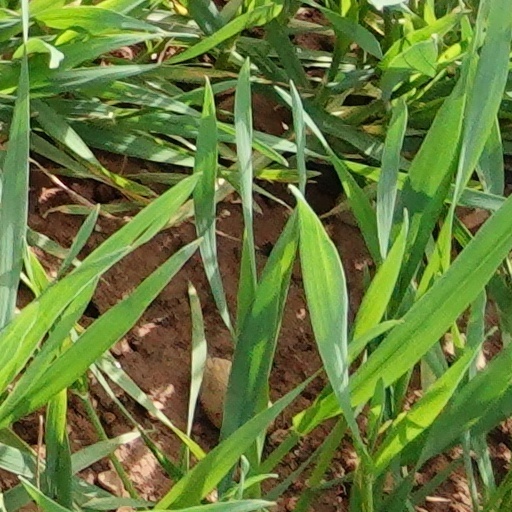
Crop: wheat